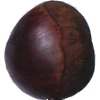
Label: Chestnut 1